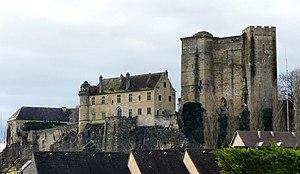
Le logis et le donjon du château d'Excideuil vus du nord-est, Dordogne, France